Issun-bōshi

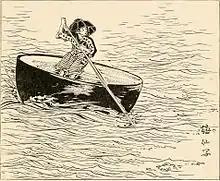
Issun-bōshi going down the river in a bowl

However, the version of the story written in the "Otogi-zōshi" has a few differences: